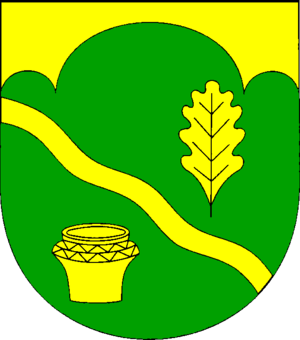
Bargstall est une municipalité allemande située dans le land du Schleswig-Holstein et dans l'arrondissement de Rendsburg-Eckernförde. En 2015, sa population est de 141 habitants.